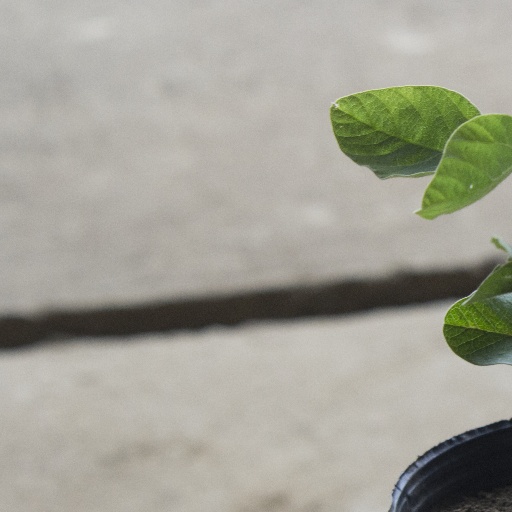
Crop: soybean